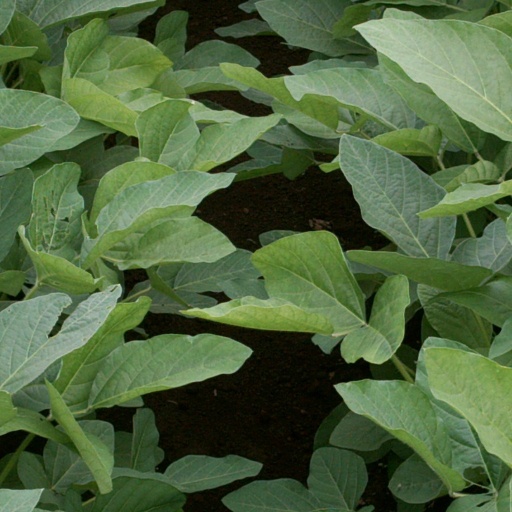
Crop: soybean